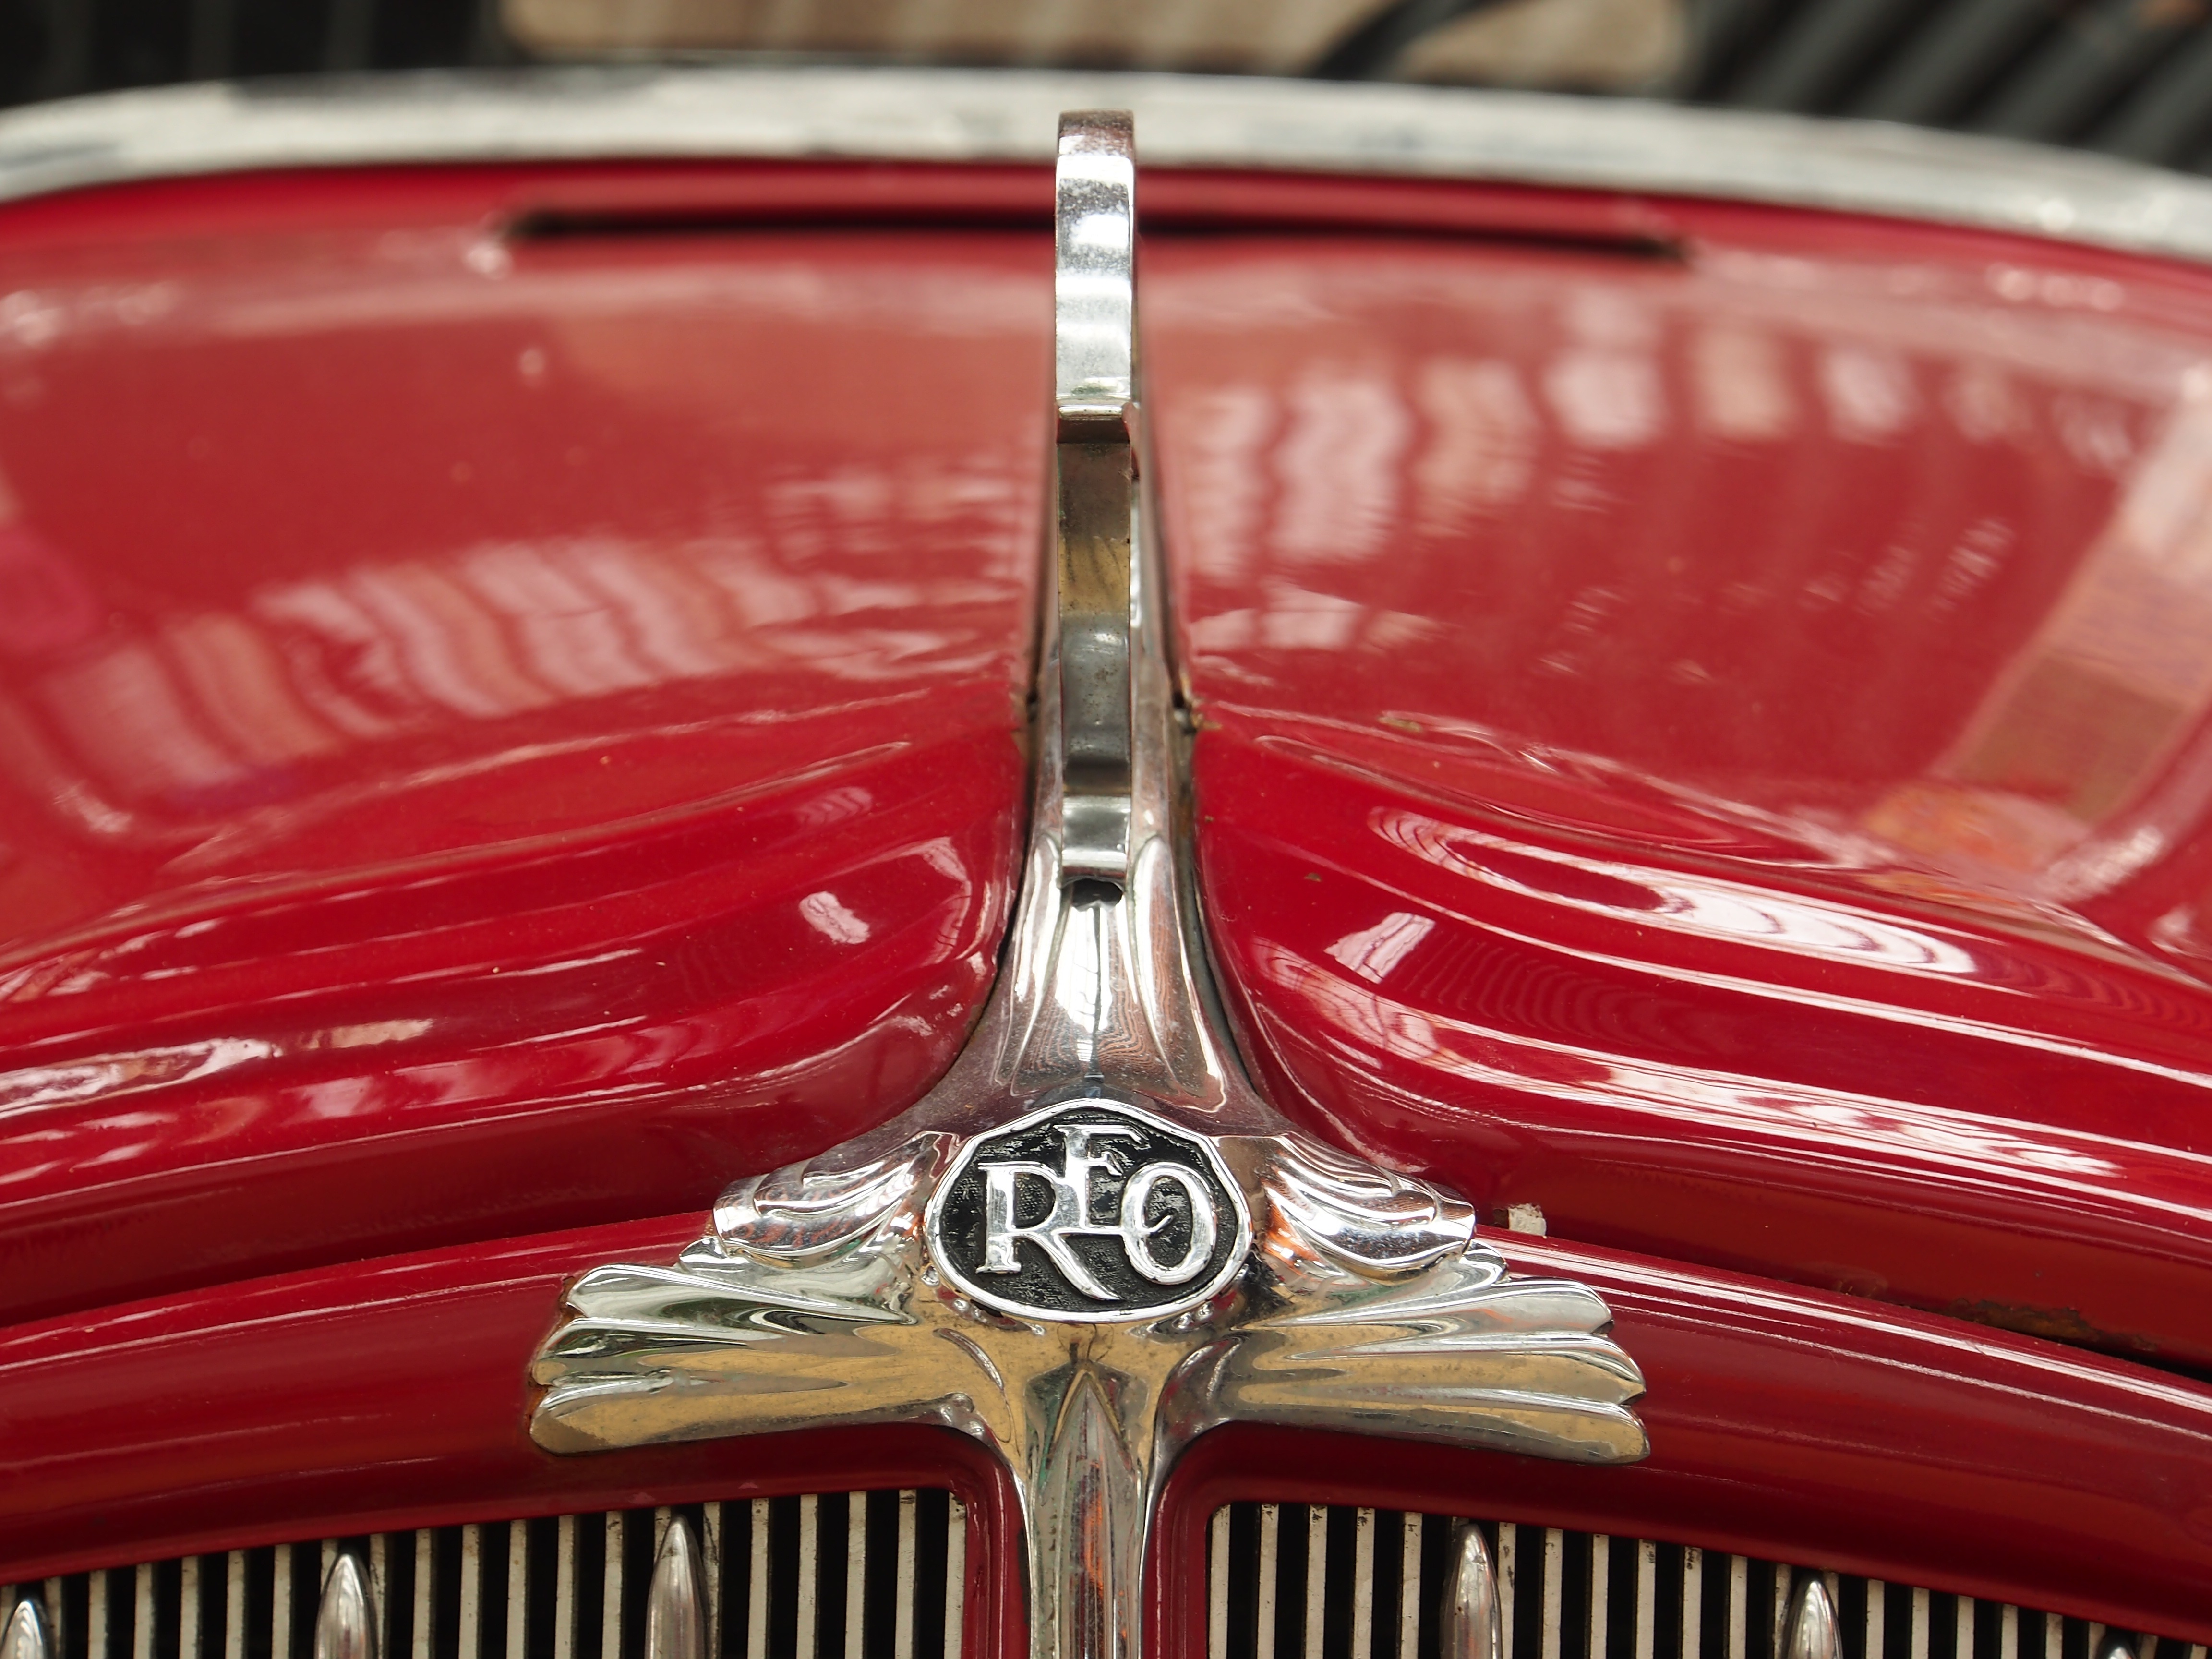
car, vintage, wheel, old, travel, transport, red, vehicle, museum, drive, speed, movement, ornament, vintage car, moving, power, lights, automobiles, luxury, logo, engine, oldtimer, classic, auto show, land vehicle, automobile make, automotive exterior, automotive design, luxury vehicle, performance car, reoflyingcloud